Waterloo Road series 11

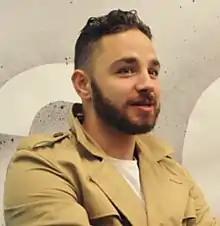
Adam Thomas reprised his role as Donte Charles.

It was reported on 30 November 2021 that Adam Thomas, who portrayed Donte Charles in the first four series, would return. Thomas' return was confirmed on 24 January 2022, alongside that of original cast members Angela Griffin and Katie Griffiths, in their respective roles as Kim Campbell and Chloe Charles. Kim is now the school's headteacher. All three cast members spoke of their delight at reprising the role and exploring their characters again. This marks Thomas's return to acting following his departure from "Emmerdale" in 2018. Thomas admitted that he was washing up in his restaurant when he got a call from the casting director inviting him to discuss reprising the role with Roach. He was excited about the idea of a revival, but tried to "act cool" in front of Roach. Afterwards, he then had to wait for the revival to be green-lit. Griffin accredited the show's stories and Roach's commitment for finding new talent to her decision to return to "Waterloo Road".